Cluny Abbey

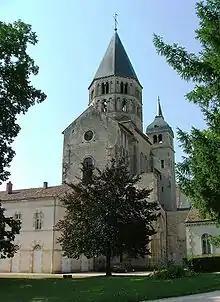
A view of the surviving remnants of the abbey

Although it was the largest church in Christendom until the completion of Rome's St. Peter's Basilica in the early 17th century, little remains of the original buildings. In total the surviving parts amount to about 10% of the original floor space of Cluny III. These include the southern transept and its bell-tower, and the lower parts of the two west front towers. In 1928, the site was excavated by the American archaeologist Kenneth J. Conant with the backing of the Medieval Academy of America. Ruined bases of columns convey the size of the former church and monastery.